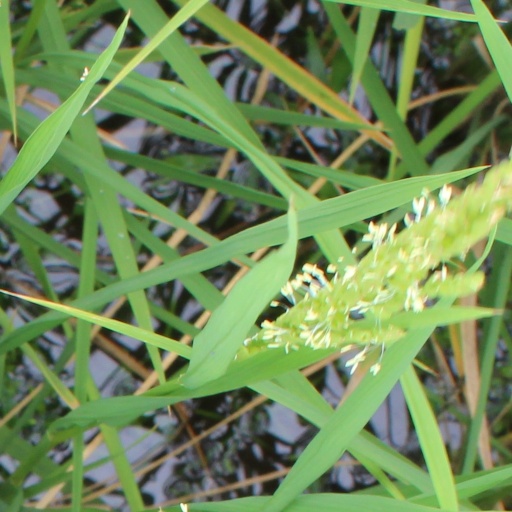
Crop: rice